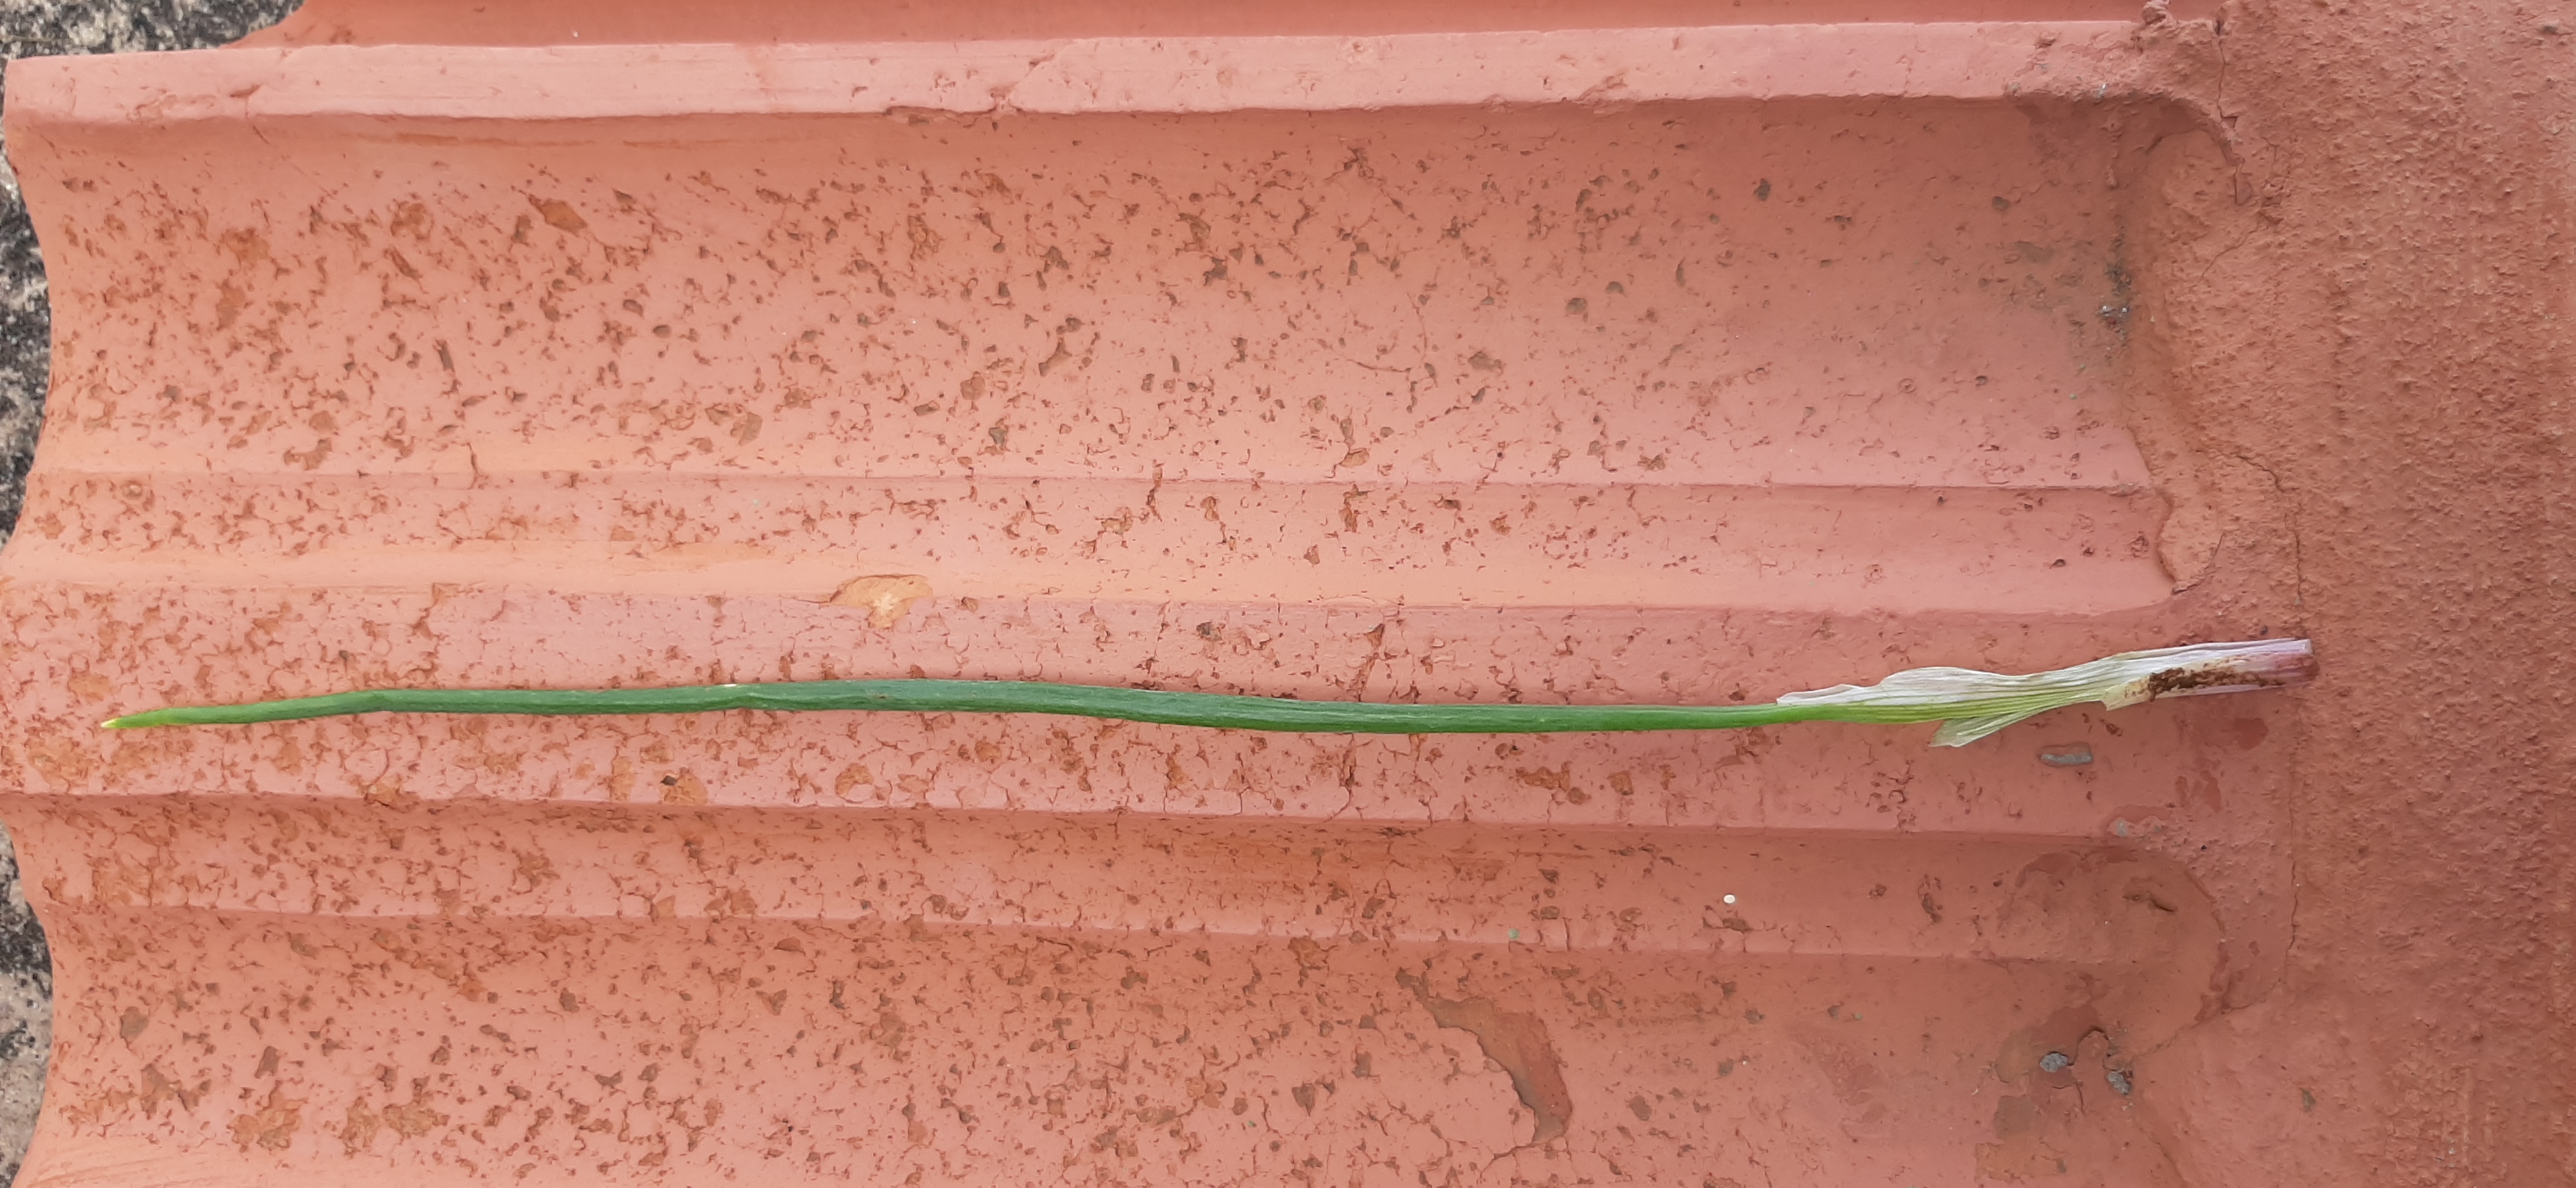
Plant: Onion